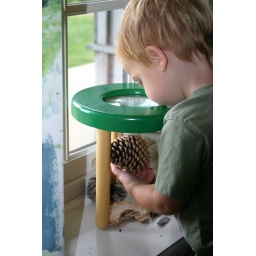
Jonah examines a pine cone under a magnifying glass at Mill Mtn. Discovery Center